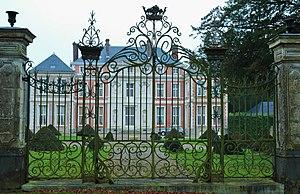
Le château de Brailly-Cornehotte est situé sur la commune éponyme, dans le département de la Somme. Il est inscrit partiellement au titre des monuments historiques par arrêté du 9 juillet 1926 pour le motif central de la façade.